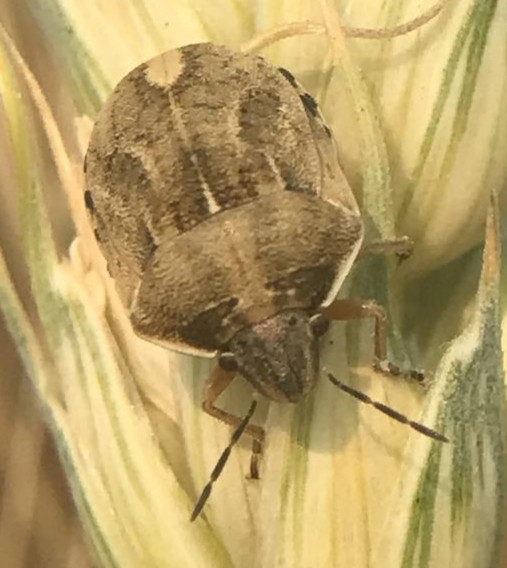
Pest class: occasional_pest